Sodomy

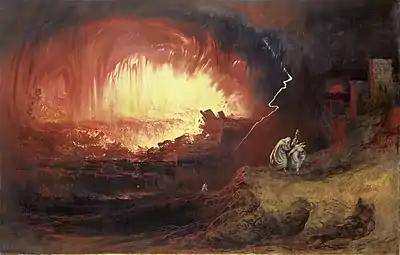
"The Destruction of Sodom and Gomorrah", John Martin, 1852

Sodomy, also called buggery in British English, principally refers to either anal sex (but occasionally also oral sex) between people, or any sexual activity between a human and another animal (bestiality). It may also mean any non-procreative sexual activity (including manual sex). Originally the term "sodomy", which is derived from the story of Sodom and Gomorrah in the Book of Genesis, was commonly restricted to homosexual anal sex. Sodomy laws in many countries criminalized the behavior. In the Western world, many of these laws have been overturned or are routinely not enforced. A person who practices sodomy is sometimes referred to as a sodomite, a pejorative term.